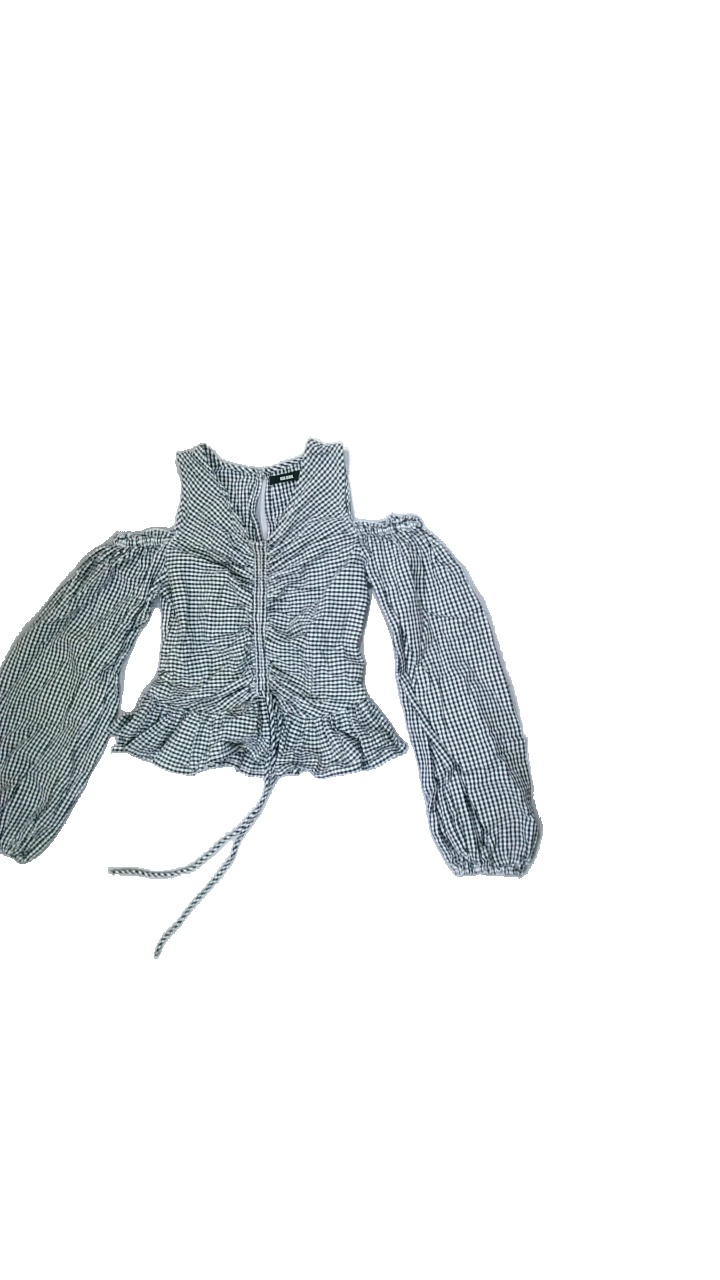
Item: Blouse (Ladies)
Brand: Bikbok
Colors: Black, White
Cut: Regular, C-collar
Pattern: Checkered print
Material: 100%cotton
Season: Spring
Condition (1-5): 3
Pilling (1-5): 5
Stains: Major
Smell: Minor
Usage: Export
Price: <50